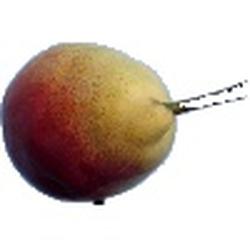
Label: Pear